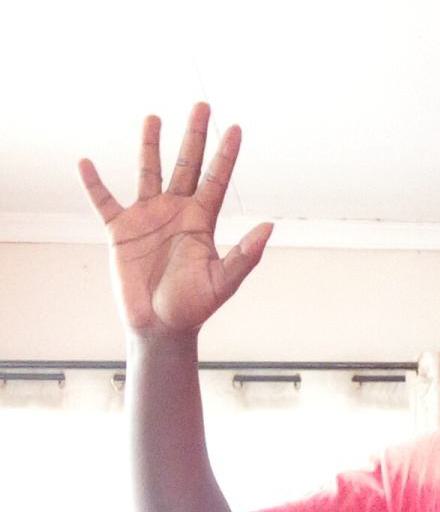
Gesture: palm